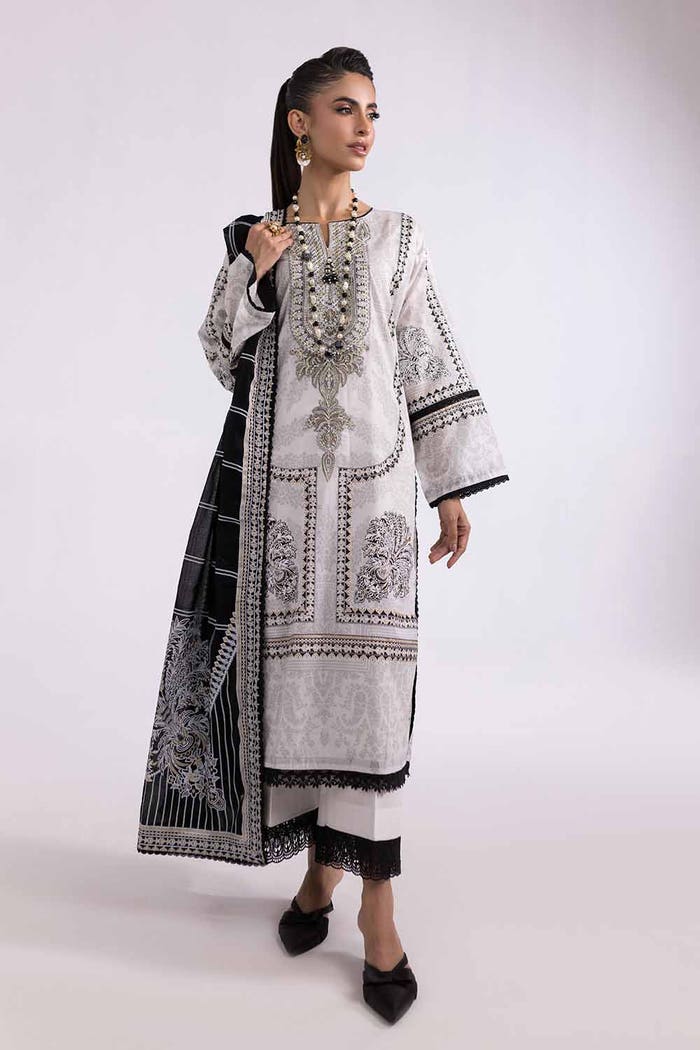
black multi embroidered salwar suit